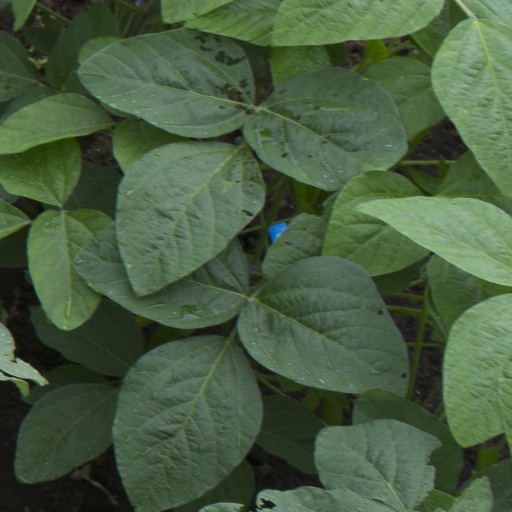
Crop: soybean